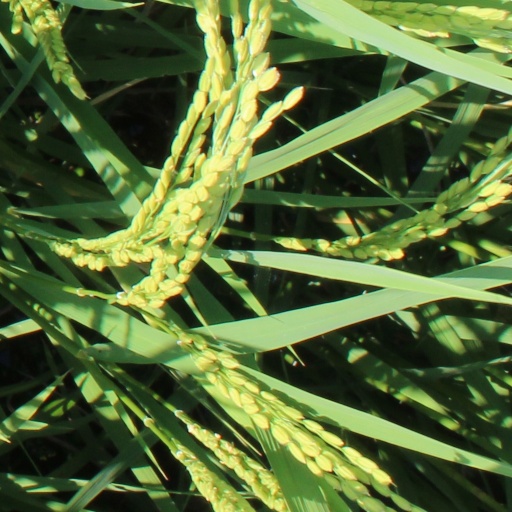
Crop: rice